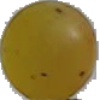
Label: Grape White 3